Many-banded krait

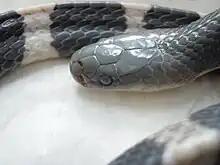
Close-up of the head with scalation showing

The snake is nocturnal, and may be more defensive at night. It is, however, a timid and placid species of snake. In the daytime, it hides under stones or in holes. The snake appears from April and retreats into hibernation in November. It is considered to be more defensive than the banded krait ("Bungarus fasciatus"), thrashing about as it is handled.